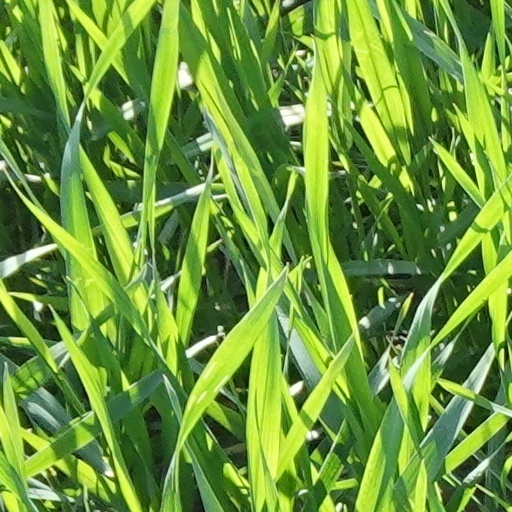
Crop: wheat